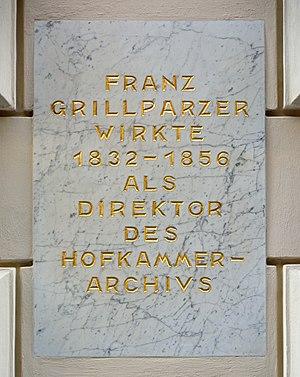
Plaque à la mémoire de Franz Grillparzer qui fut directeur des Hofkammerarchiv, 6, Johannesgasse , 1er district de Vienne